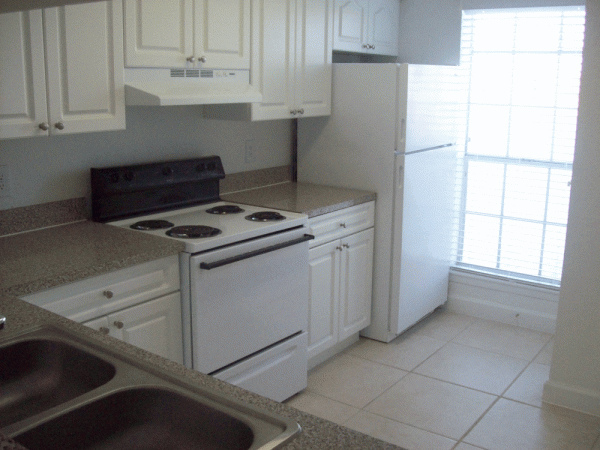
user: Given an image and a question. Answer the question in a short answer. Question: What company produces the most of the cooking appliance in this photo? Short Answer:
assistant: ge